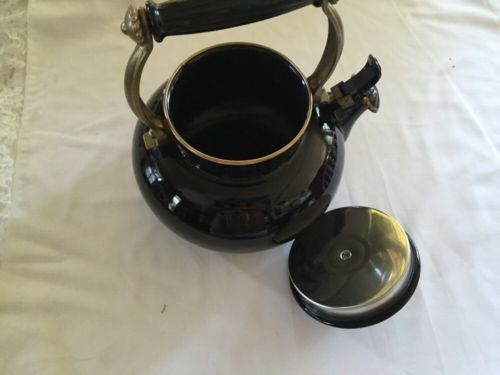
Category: kettle